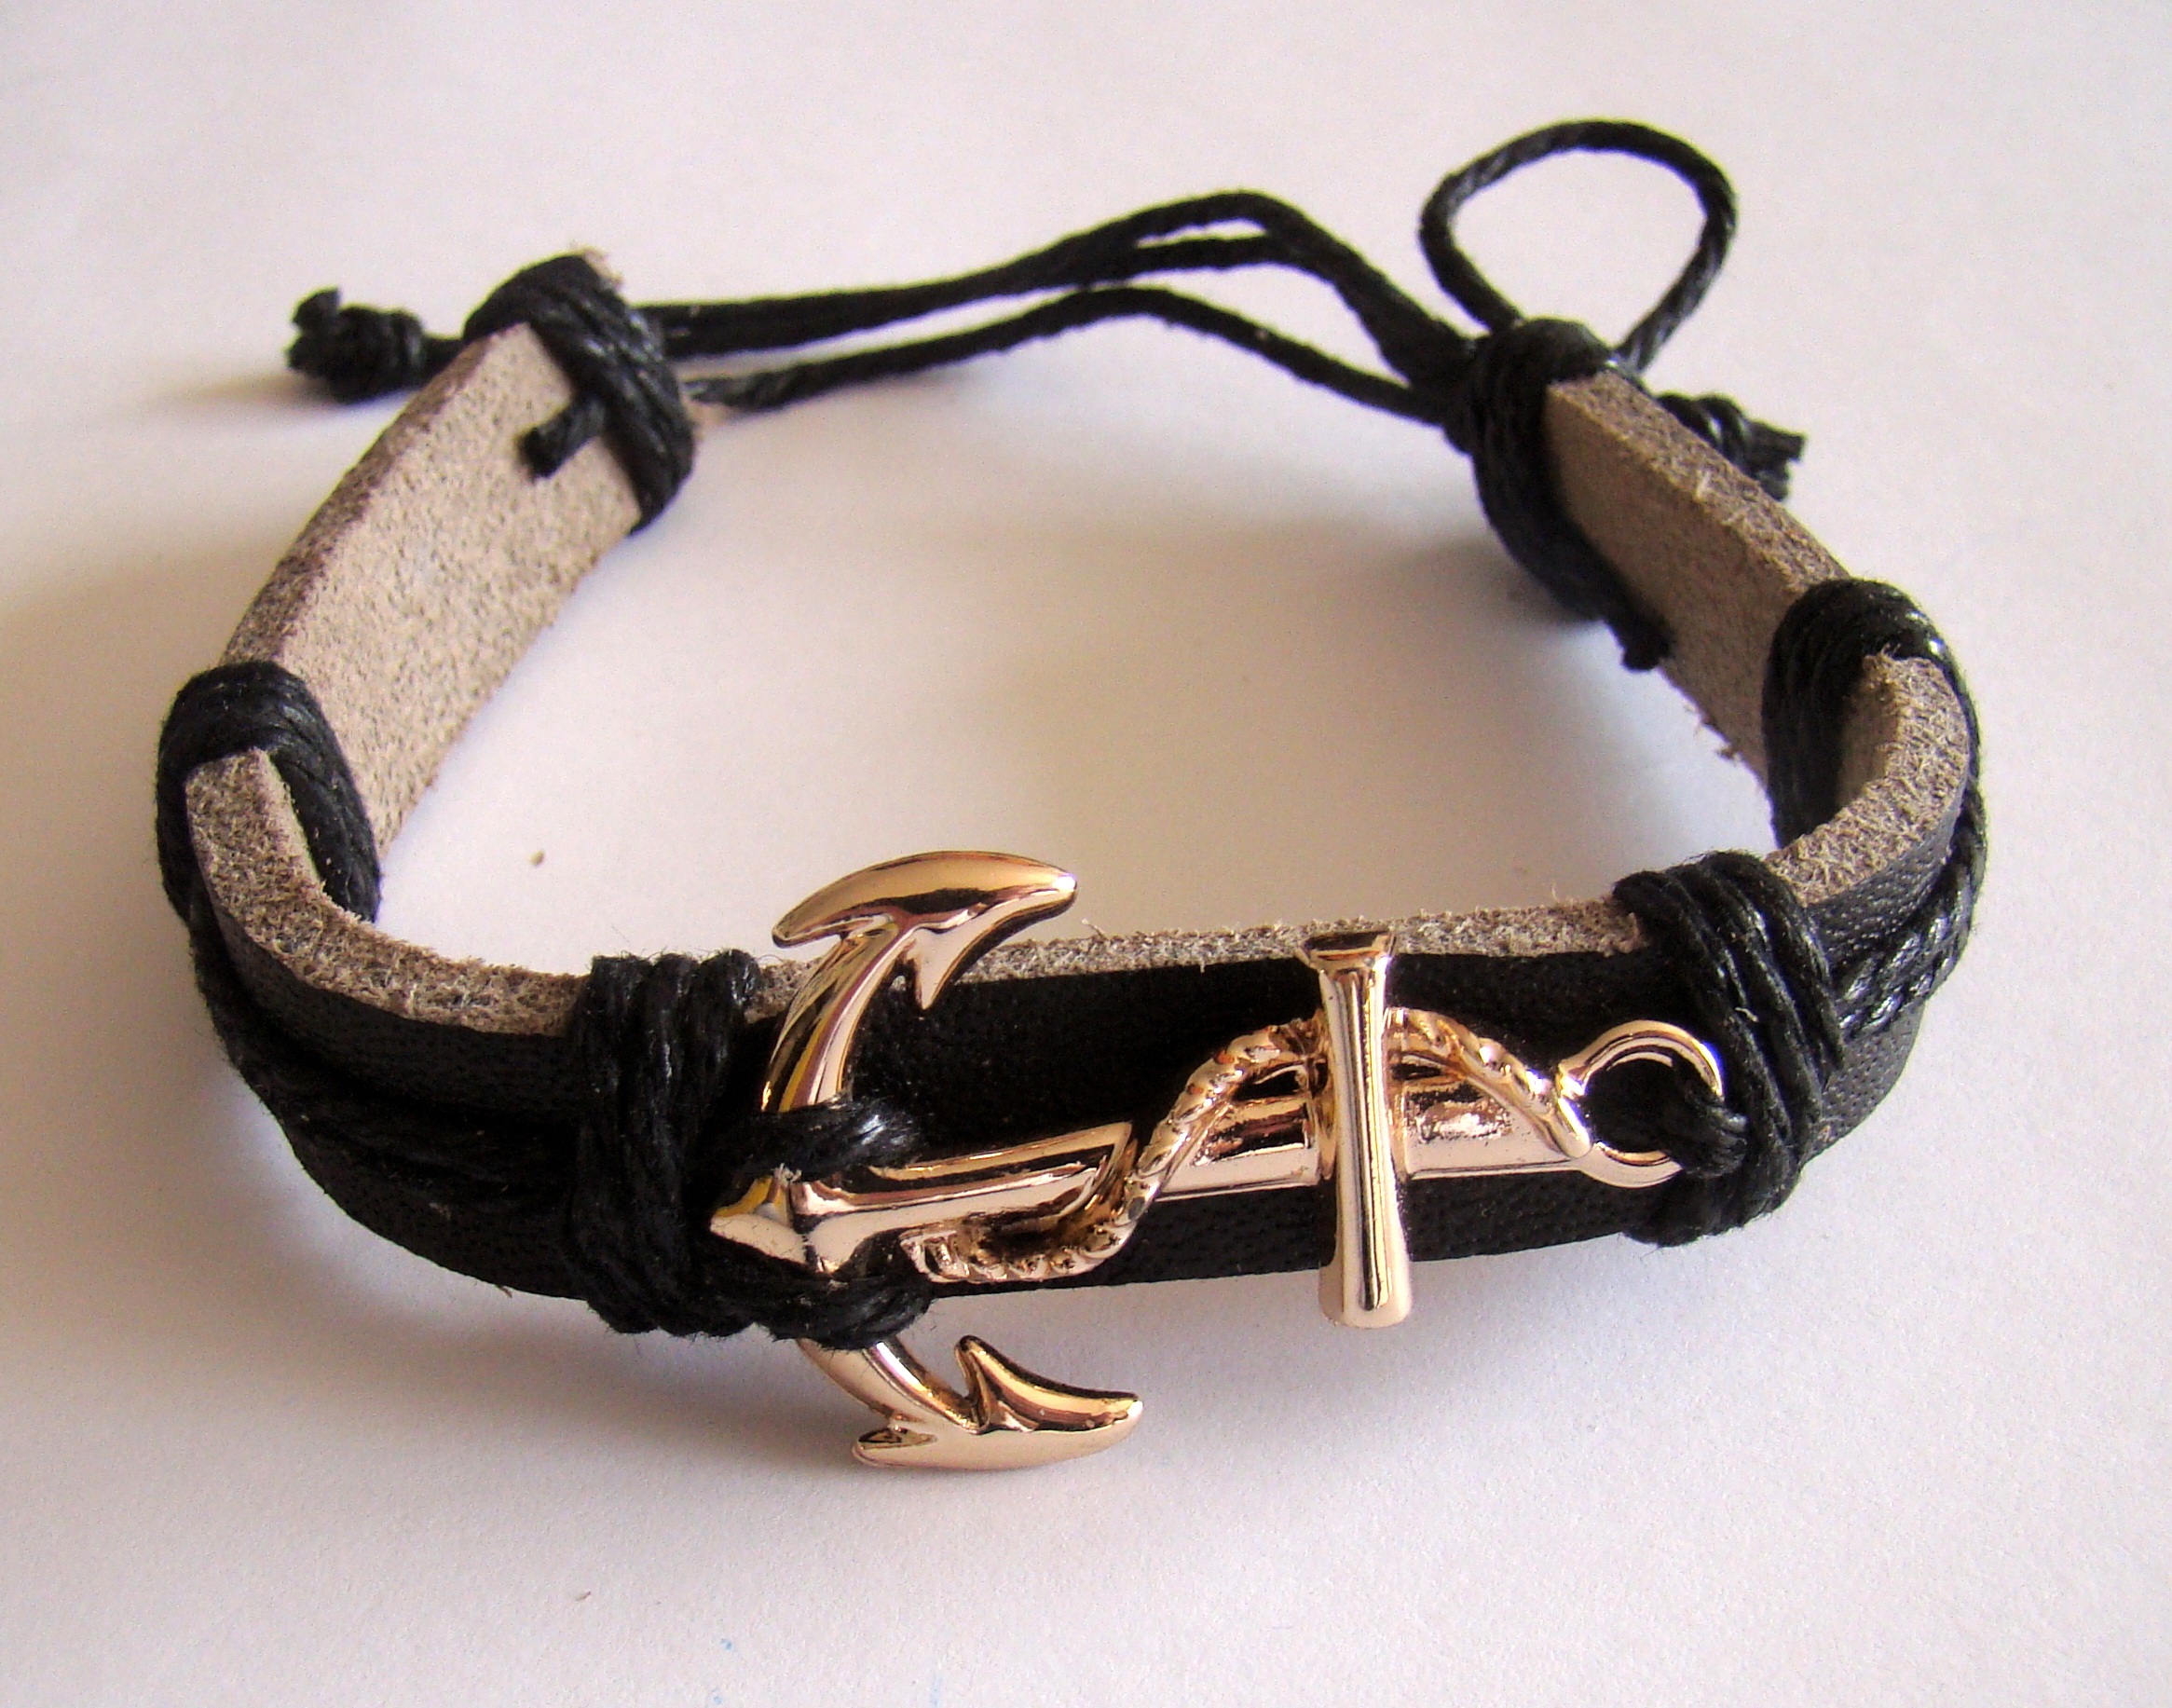
hand, sea, leather, chain, collar, bracelet, jewellery, anchor, makammos, fashion accessory